The Children's Museum of Indianapolis

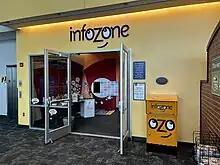
InfoZone branch in 2023

The museum also contains a branch of the Indianapolis Public Library called the "InfoZone". During the latest expansion in 2009, this space was moved to the second floor outside of the skywalk which links the parking garage to the main building.